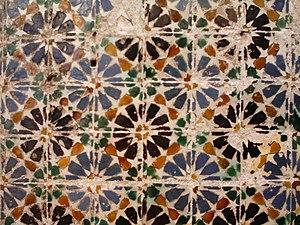
Un azulejo ou azuléjo désigne, au Portugal et en Espagne, un carreau ou un ensemble de carreaux de faïence décorés. Ces carreaux sont ornés de motifs géométriques ou de représentations figuratives. On les trouve aussi bien à l'intérieur de bâtiments qu'en revêtement extérieur de façade. Cet art s'est d'abord développé en Andalousie au XVᵉ siècle avant de connaître son apogée au XVIIIᵉ siècle au Portugal. Il reste de nos jours un art vivant dans le sud de l'Espagne et au Portugal.